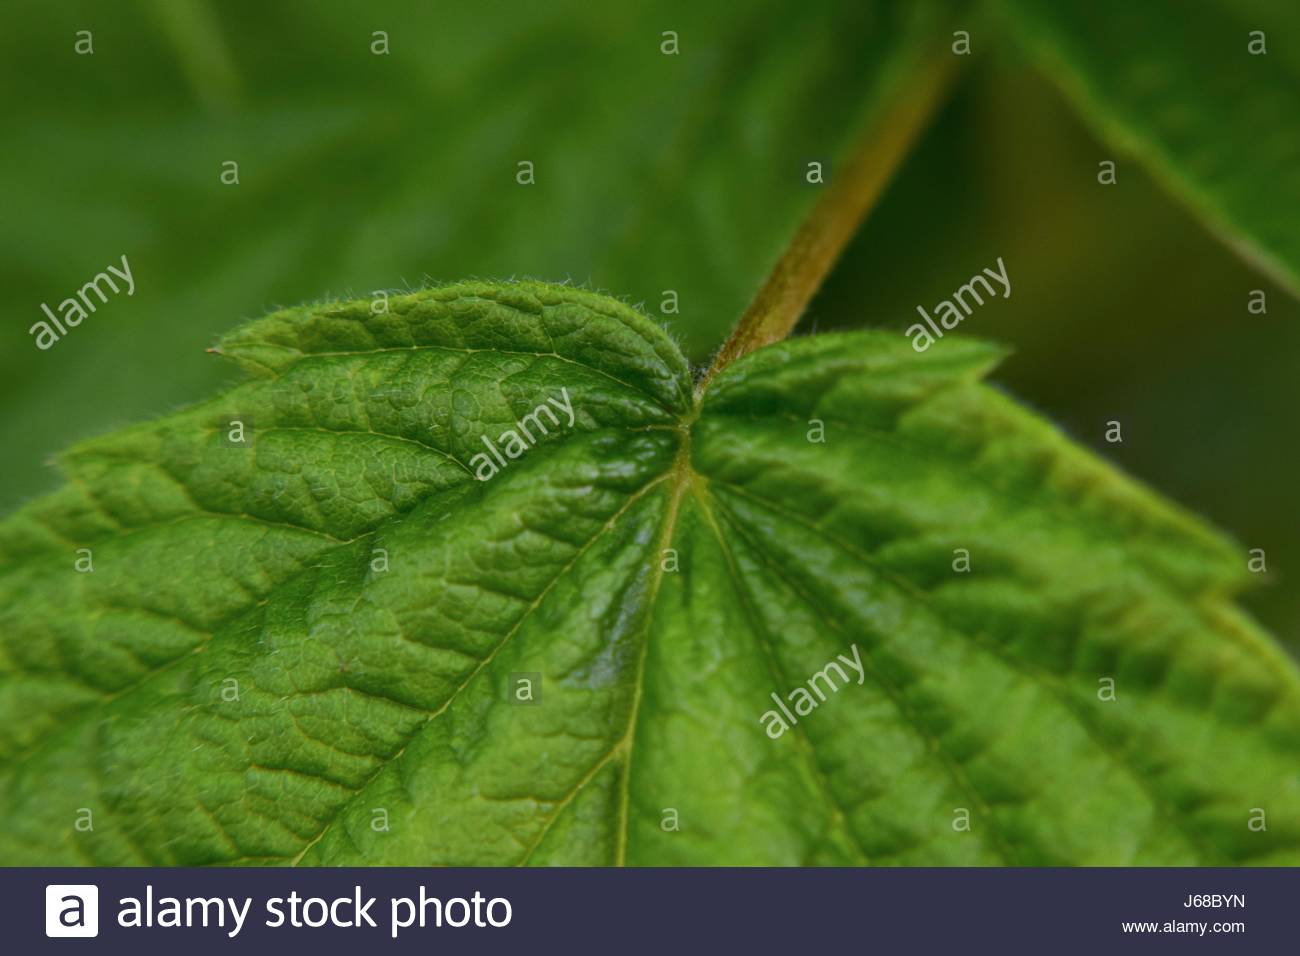
Labels: Raspberry leaf